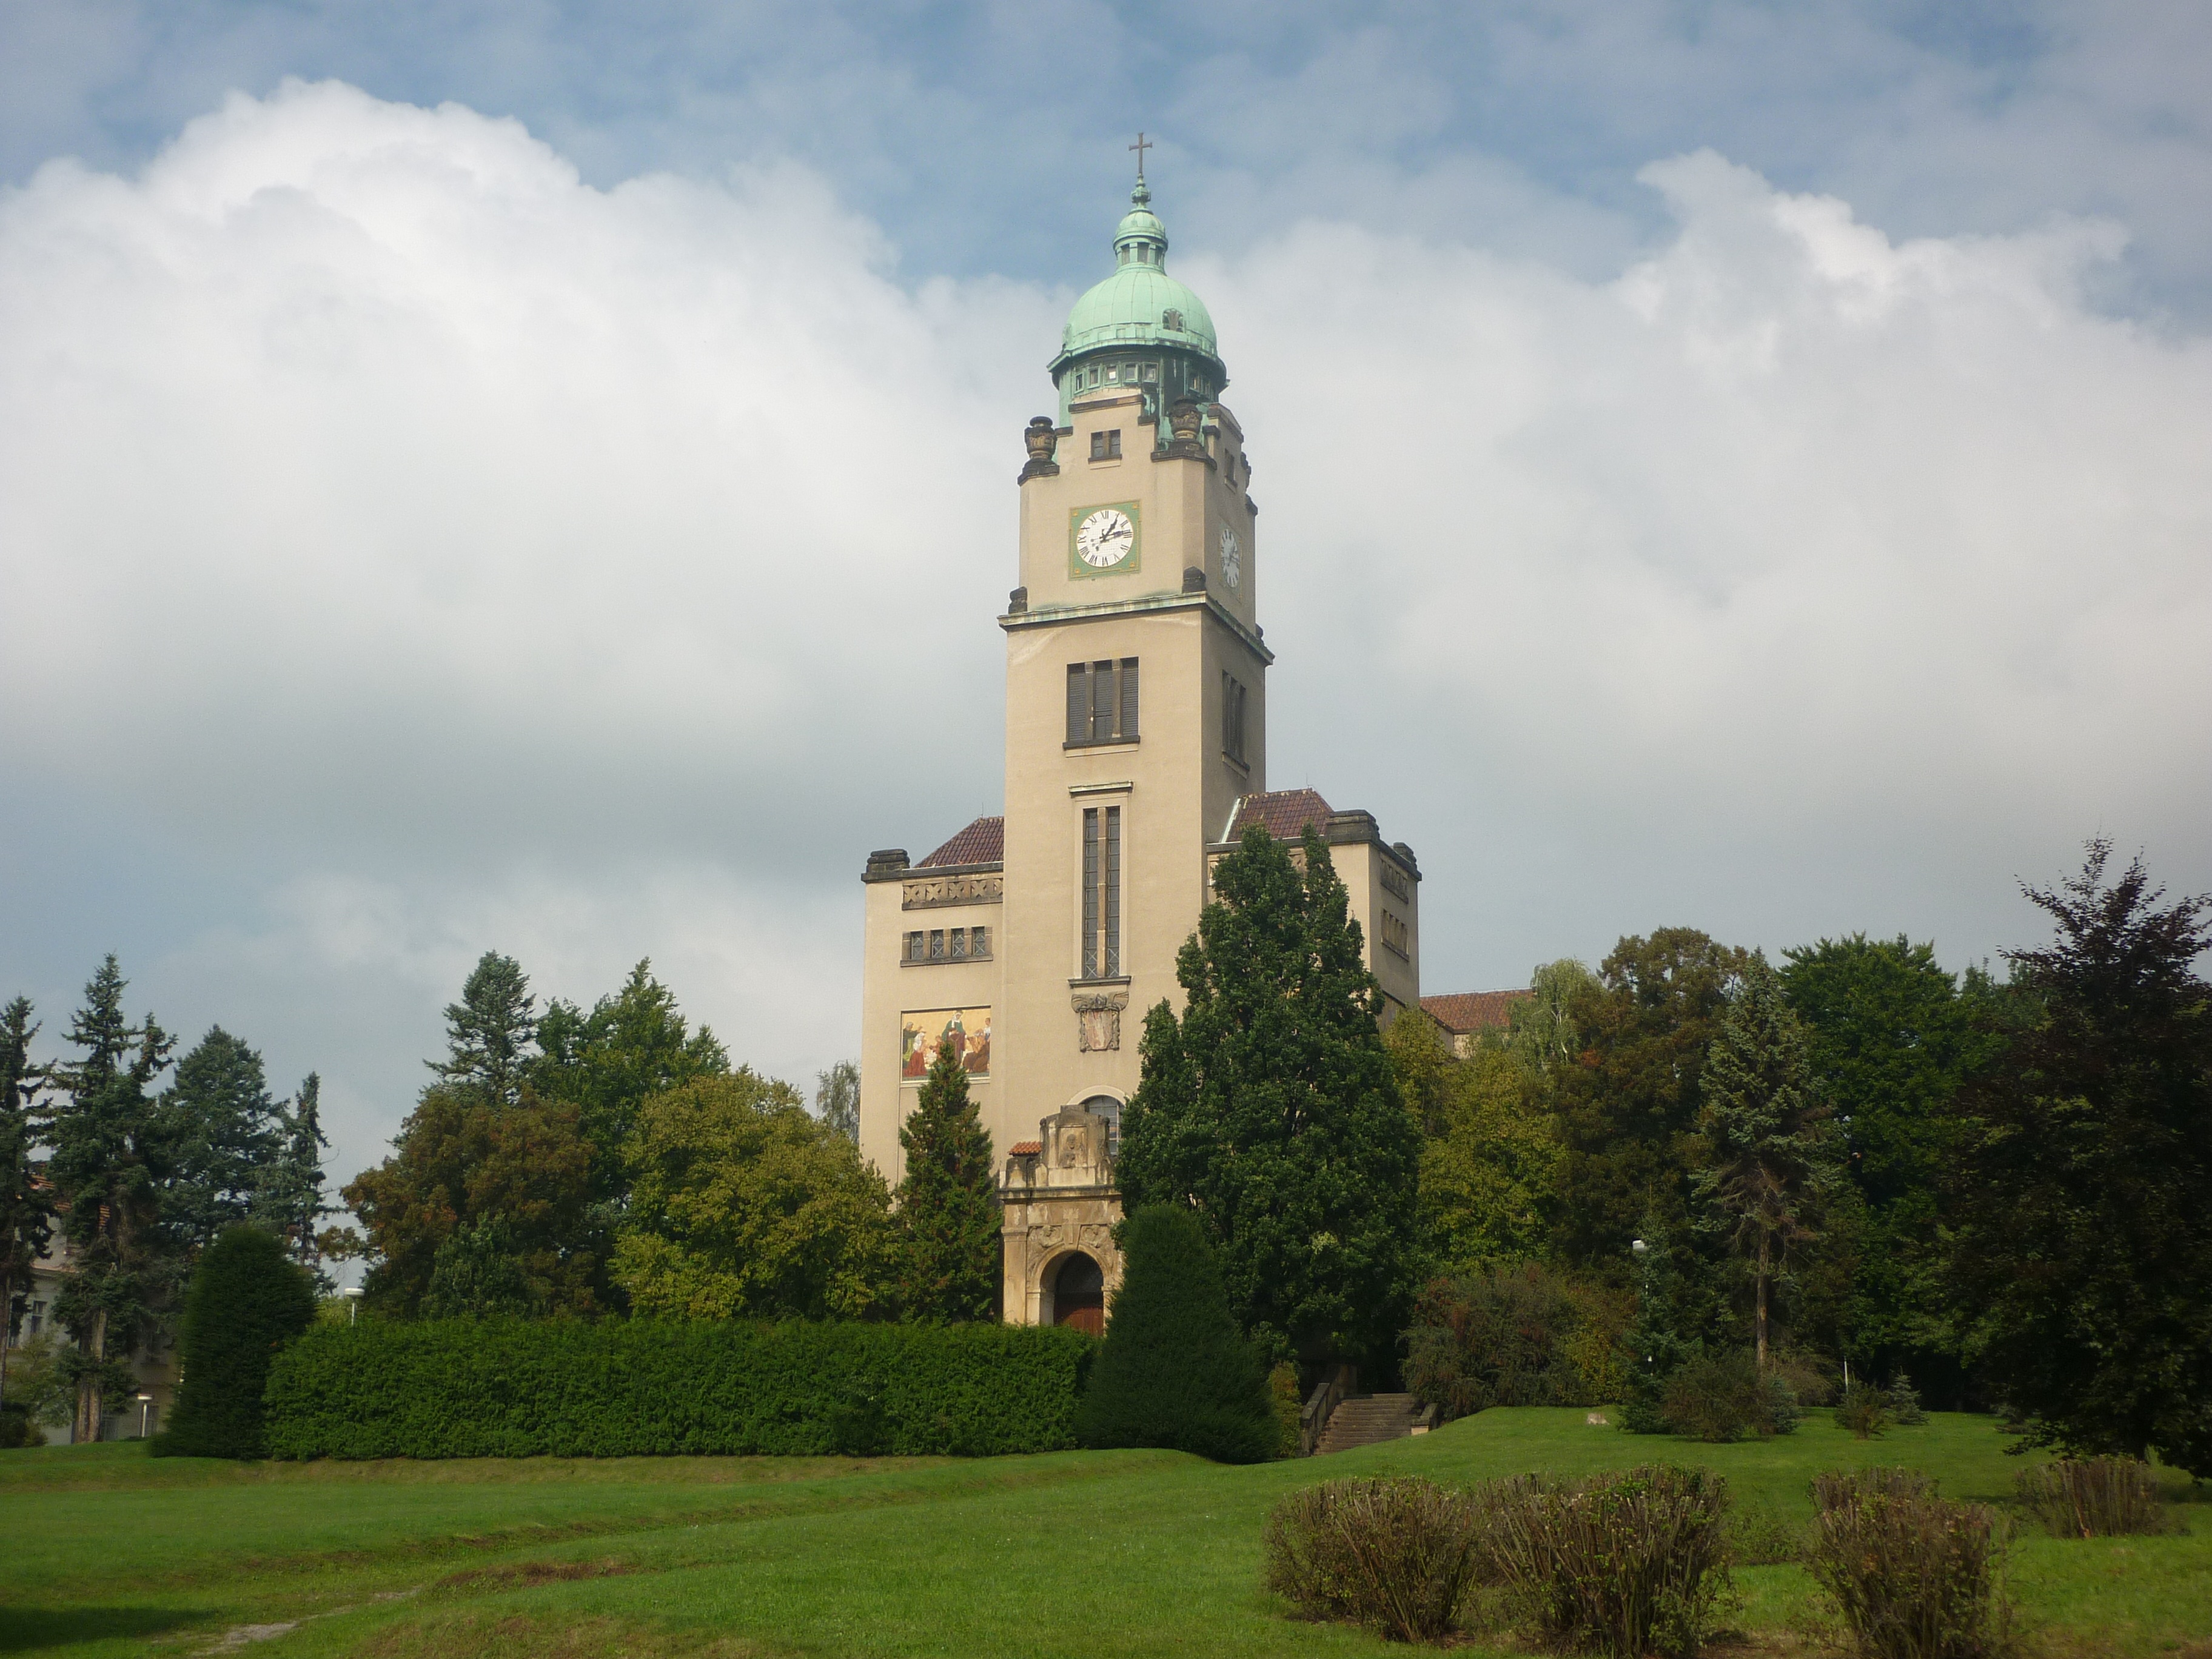
building, chateau, heaven, tower, landmark, church, prague, place of worship, steeple, monastery, estate, stately home